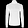
Label: Pullover